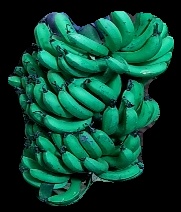
Variety: pachbale
Grade: grade3